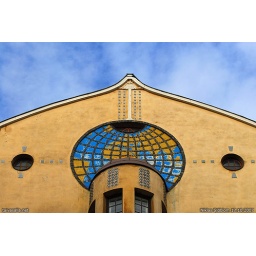
Finland, Helsinki: A world atlas on the wall of building #9 on Pietarinkatu street in Ullanlinna district.